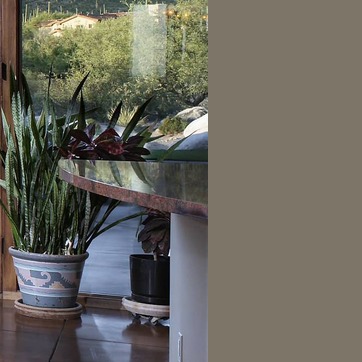
Material: polishedstone